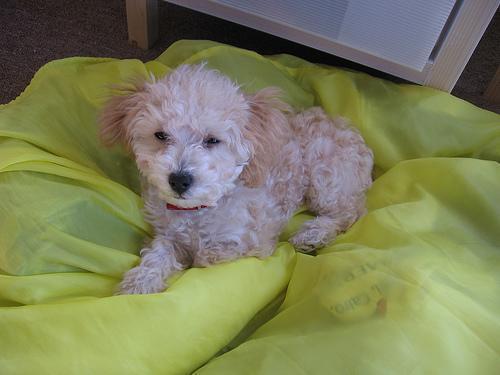
toy_poodle